First Sino-Japanese War

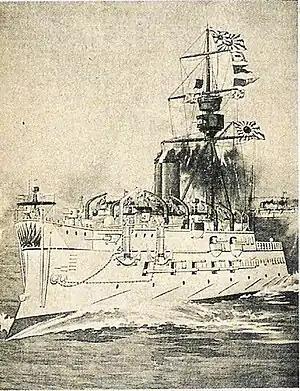
The French-built "Matsushima", flagship of the Imperial Japanese Navy during the First Sino-Japanese War

Japanese reforms under the Meiji government gave significant priority to the creation of an effective modern national army and navy, especially naval construction. Japan sent numerous military officials abroad for training and evaluation of the relative strengths and tactics of Western armies and navies.